Evelina Haverfield

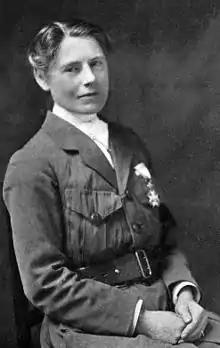

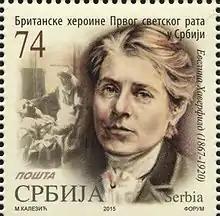
Haverfield on a 2015 Serbian stamp from the series "British Heroines of the First World War in Serbia".

Evelina Haverfield (9 August 1867 – 21 March 1920) was a British suffragette and aid worker.